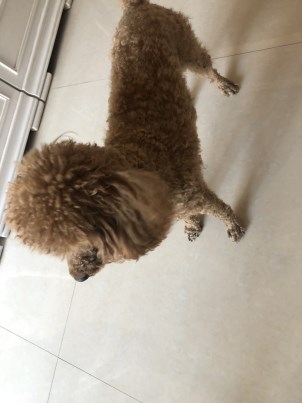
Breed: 7449-n000128-teddy